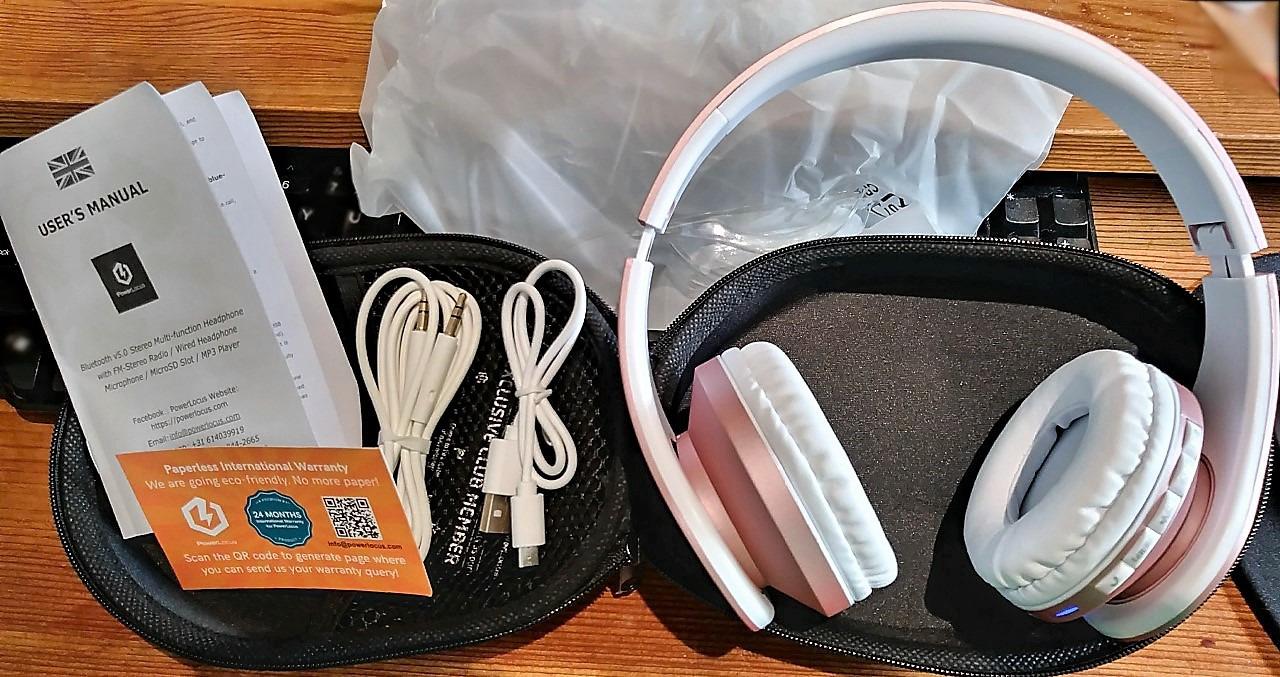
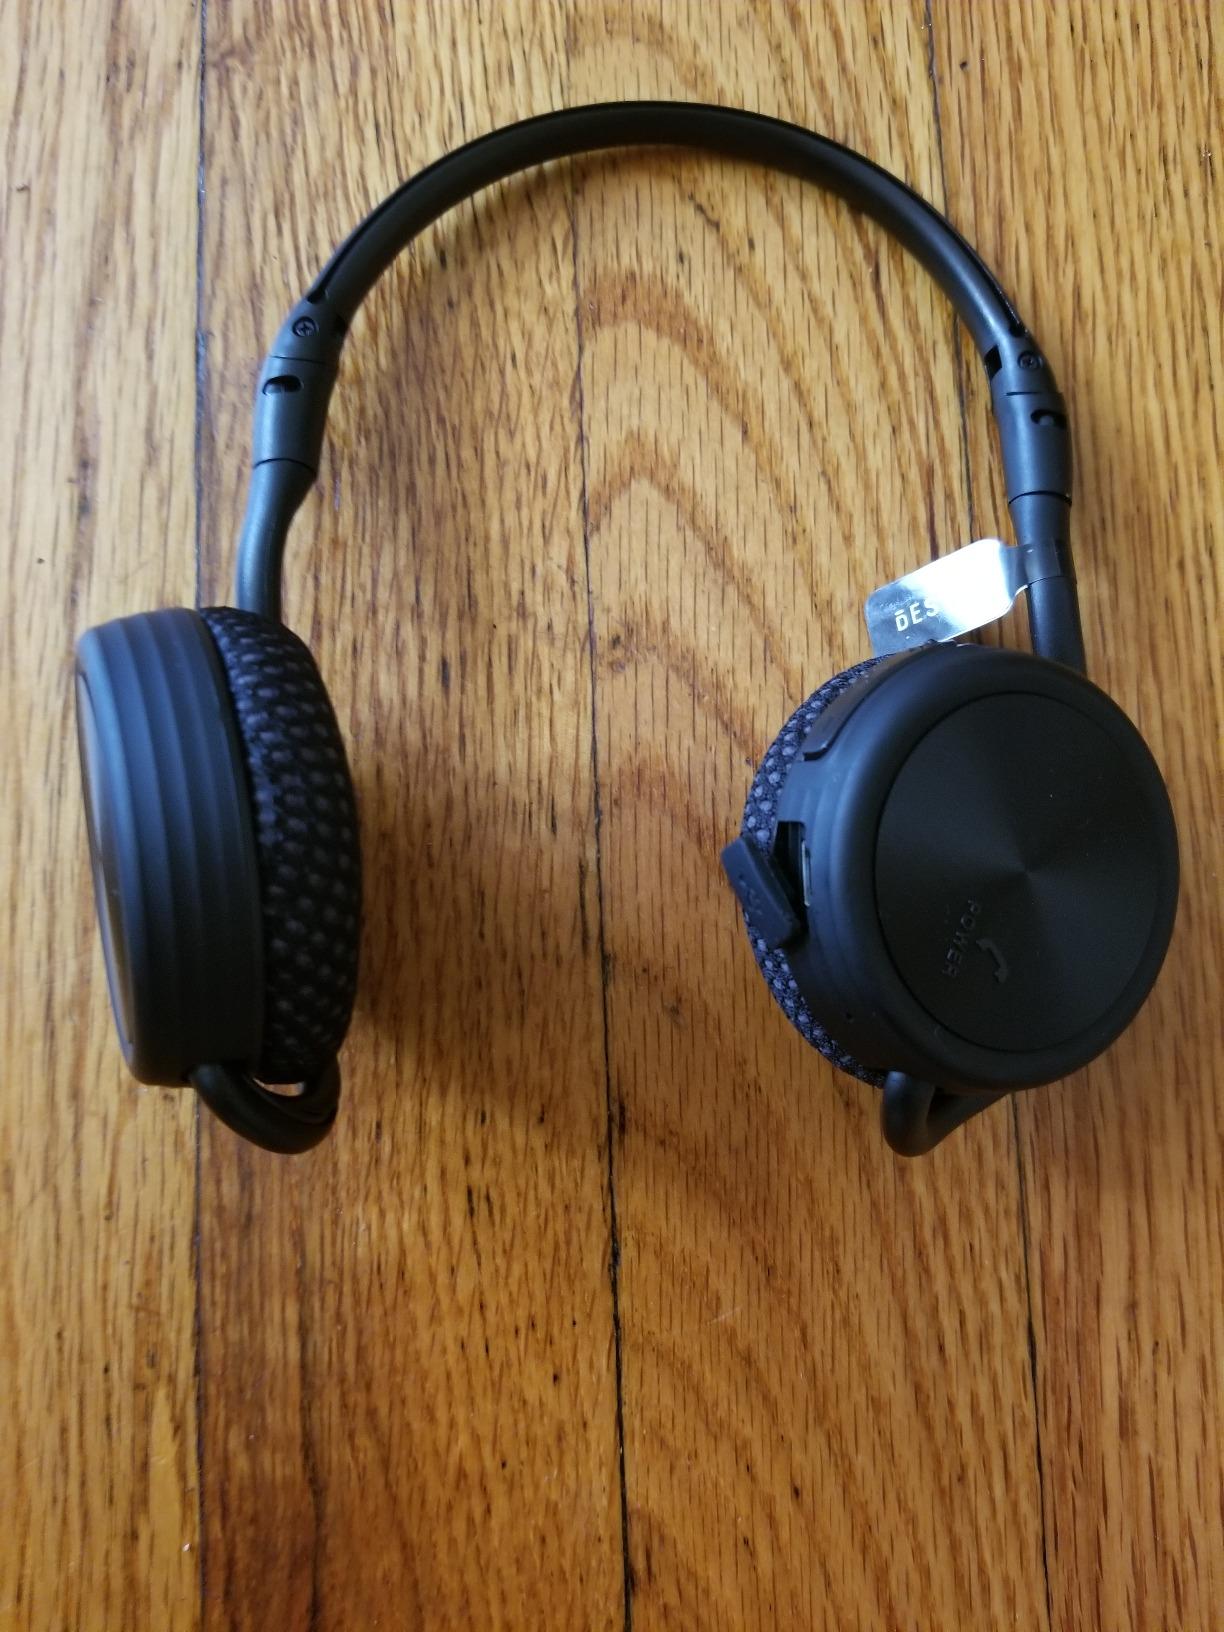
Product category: headphones
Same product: no